1975 spring offensive

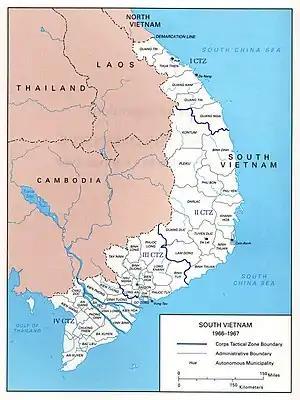
The Republic of Vietnam, Corps Tactical Zones

On 1 July 1973, however, the U.S. Congress passed the Case–Church Amendment, legislation that all but prohibited any direct or indirect U.S. combat activities over or in Laos, Cambodia, and both Vietnams. On 7 November the legislative branch overrode Nixon's veto of the War Powers Act. During 1972–1973, South Vietnam had received $2.2 billion in U.S. assistance. In 1973–1974, that figure was slashed to $965 million, a more than 50 percent reduction. Nixon's growing political difficulties (especially the Watergate scandal) and the increasing antagonism between the legislative and executive branches over Vietnam policies, did little to dampen South Vietnamese expectations. Some among the Saigon leadership were more realistic in their appraisal. According to Republic of Vietnam Air Force (RVNAF) General Dong Van Khuyen: "Our leaders continued to believe in U.S. air intervention even after the U.S. Congress had expressly forbidden it ... They deluded themselves." The shock of reduced aid was compounded on 9 August, when Richard Nixon, the guarantor of South Vietnamese independence, was forced to resign from office. In October 1973, the Arab oil embargo began, and the resulting oil shock of 1973–74 caused a massive bout of inflation that largely destroyed the South Vietnamese economy with a spokesman for Thiệu admitting in a TV interview that the government was being "overwhelmed" by the inflation. One consequence of the inflation was the South Vietnamese government had increasing difficulty in paying its soldiers.